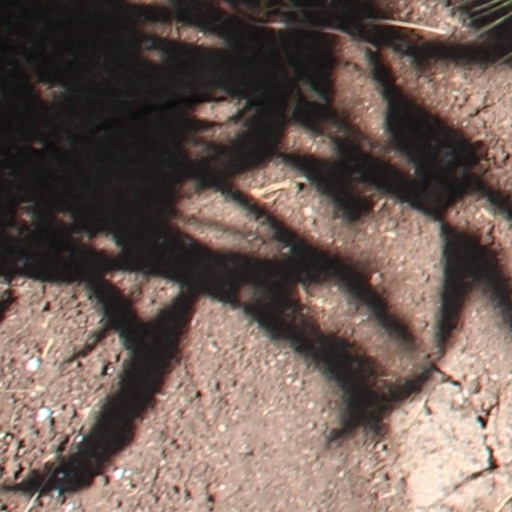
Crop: wheat